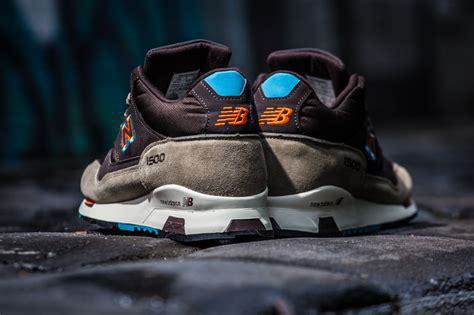
Brand: New
Model: Balance 1500